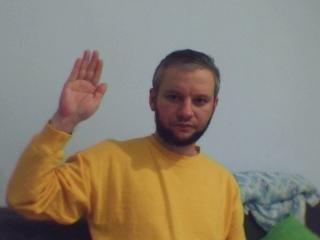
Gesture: stop